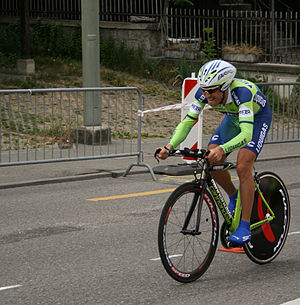
Patrick Calcagni
Calcagni i 2007
Patrick Calcagni er en schweizisk landevejscykelrytter.